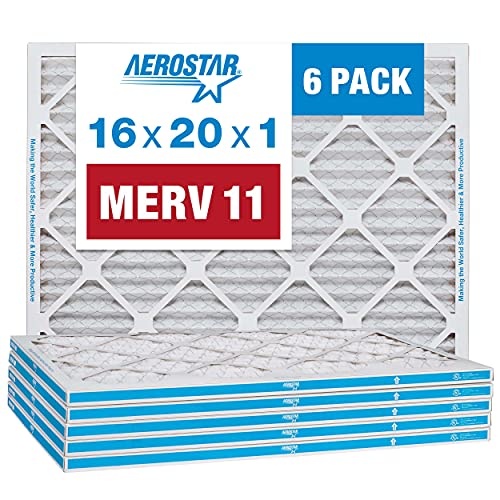
Aerostar 16x20x1 MERV 11 - 6 Count - Pleated HVAC, Furnace & Air Conditioner Filters - Removes Dust, Cold & Flu Germs, Lint, Mold, Pet Dander, Allergy-Causing Pollen, Smog & Smoke
Nominal size: 16x20x1; Actual size 15 3/4"x 19 3/4" x 3/4"; This MERV 11 filter is comparable with MPR 1000-1200 & FPR 7. Designed to filter microscopic particles such as lint, dust mites, spores, pollen, pet dander, fine dust, and smoke Simple to install and a cost-effective step towards a healthier home environment. For best results, change your filters every 60 to 90 days but increase frequency to 30 days during peak summer and winter months 100% synthetic electrostatic media for high efficiency with low air flow resistance Manufactured by Filtration Group, a world-leading manufacturer and supplier of filtration solutions making the world safer, healthier & more productive
Brand: Aerostar
Category: Home & Garden > Household Appliance Accessories > Furnace & Boiler Accessories > Furnace & Boiler Filters